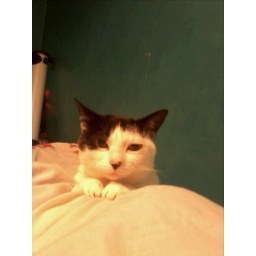
My cat leaning on my legs in bed